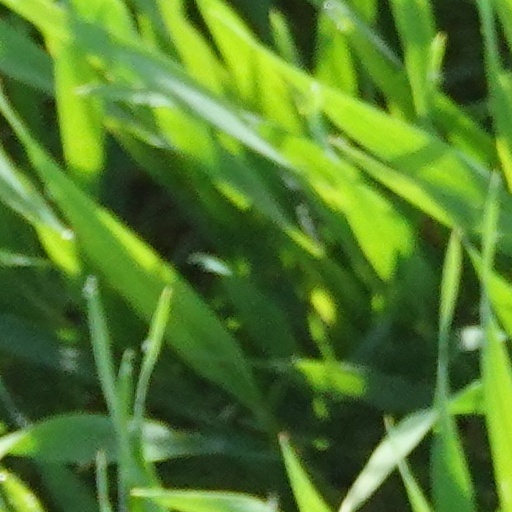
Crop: wheat